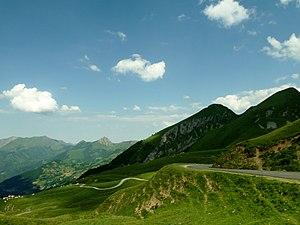
Route entre le col du Soulor et du col de l'Aubisque. Utilisez la fonction des cordonnées GPS de l'image pour savoir où elle a été prise.
Le cirque du Litor est un site naturel des Pyrénées situé dans la haute vallée de l'Ouzom à la limite des Hautes-Pyrénées et des Pyrénées-Atlantiques.